Leoni al sole

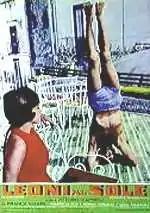

Leoni al sole is a 1961 Italian comedy drama film. It is the directorial debut of Vittorio Caprioli.